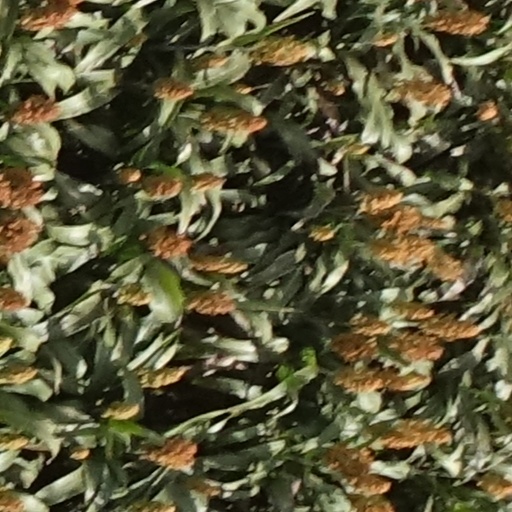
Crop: sorghum